Star Trek: Strange New Worlds season 1

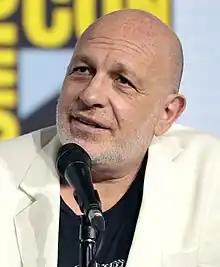
"Strange New Worlds" co-creator Akiva Goldsman co-wrote and directed the first episode of the season.

Myers began work on the series in March 2020, working from home due to the COVID-19 pandemic. Co-creators Goldsman, Kurtzman, and Jenny Lumet had written the first episode by the series' announcement that May, and a writers' room for the first season was underway by July. Stories for all 10 episodes were broken by the end of that month. Other writers for the season included Sarah Tarkoff, Akela Cooper, Bill Wolkoff, Davy Perez, Beau DeMayo, Robin Wasserman, and Onitra Johnson. In August, Kurtzman said they had been able to get "quite ahead in scripts" compared to previous "Star Trek" seasons due to the pandemic postponing the start of production. Goldsman said the series was more episodic than "Discovery" and "" (2020–2023), though it still has recurring character arcs. He took particular inspiration from "" (1966–1969) while Myers was more of a "" (1987–1994) and "" (1993–1999) fan. The writers wanted to show the full potential of the series by giving each episode a dramatically different genre and tone.